Jakarta Japanese School

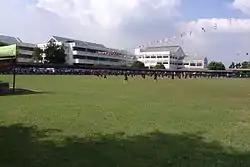
Classroom building

The Jakarta Japanese School (JJS; ジャカルタ日本人学校 "Jakaruta Nihonjin Gakkō") is a Japanese international school in Pondok Aren, South Tangerang, Indonesia. It is regionally located in the Greater Jakarta area.